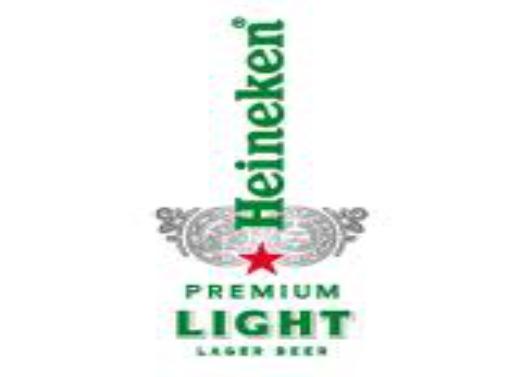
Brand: Heineken
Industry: Food